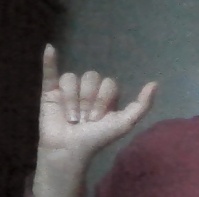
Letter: ya